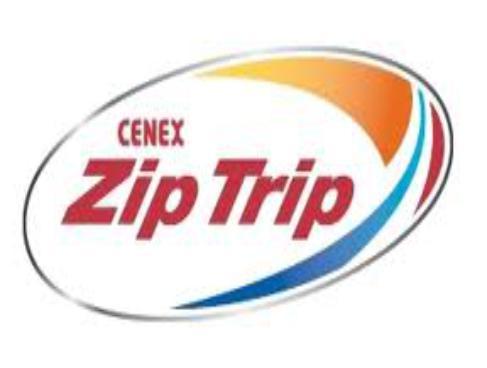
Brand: Cenex
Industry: Others